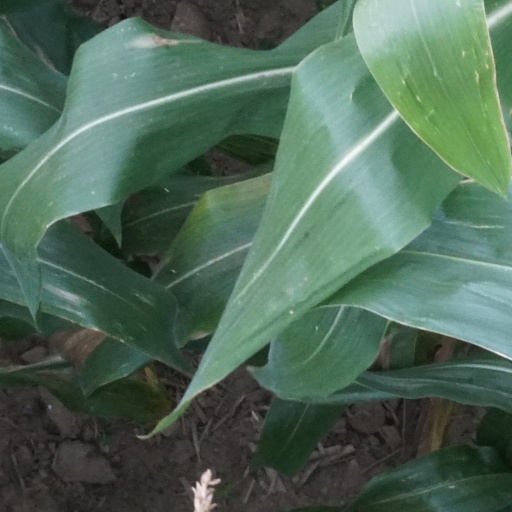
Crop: maize; corn